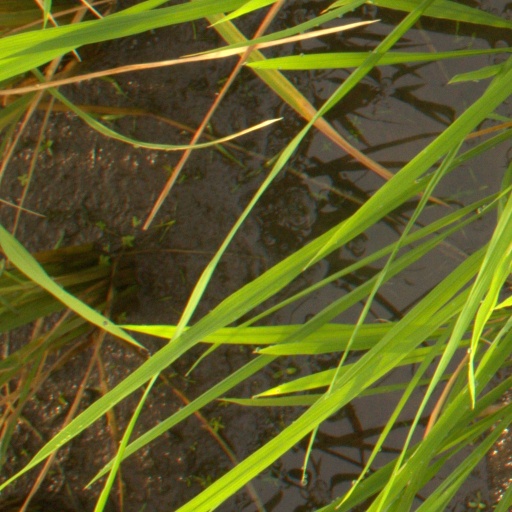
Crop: rice